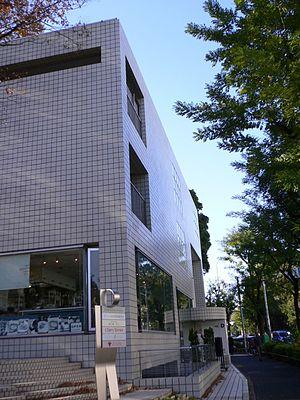
Fumihiko Maki, né le 6 septembre 1928 à Tōkyō, est un architecte contemporain japonais, lauréat du Prix Pritzker en 1993.